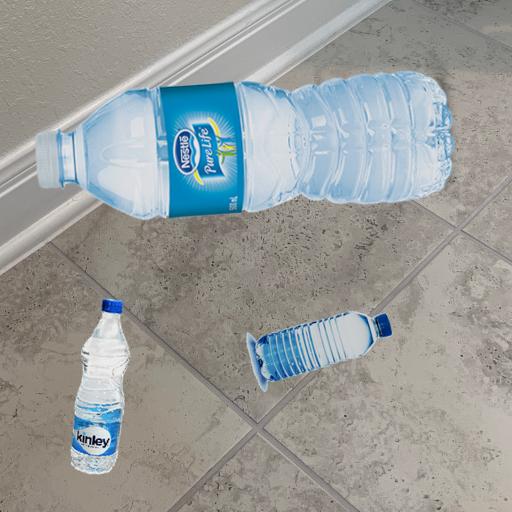
Label: bottles